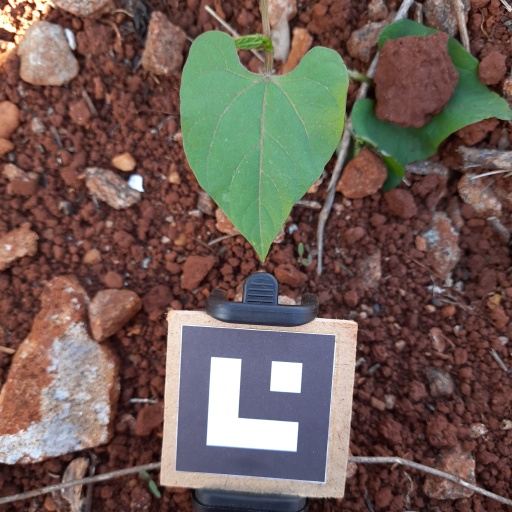
Observations: flat surface, no eating holes, under shade